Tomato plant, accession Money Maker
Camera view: bottom (45 deg); turntable rotation: 270 degrees
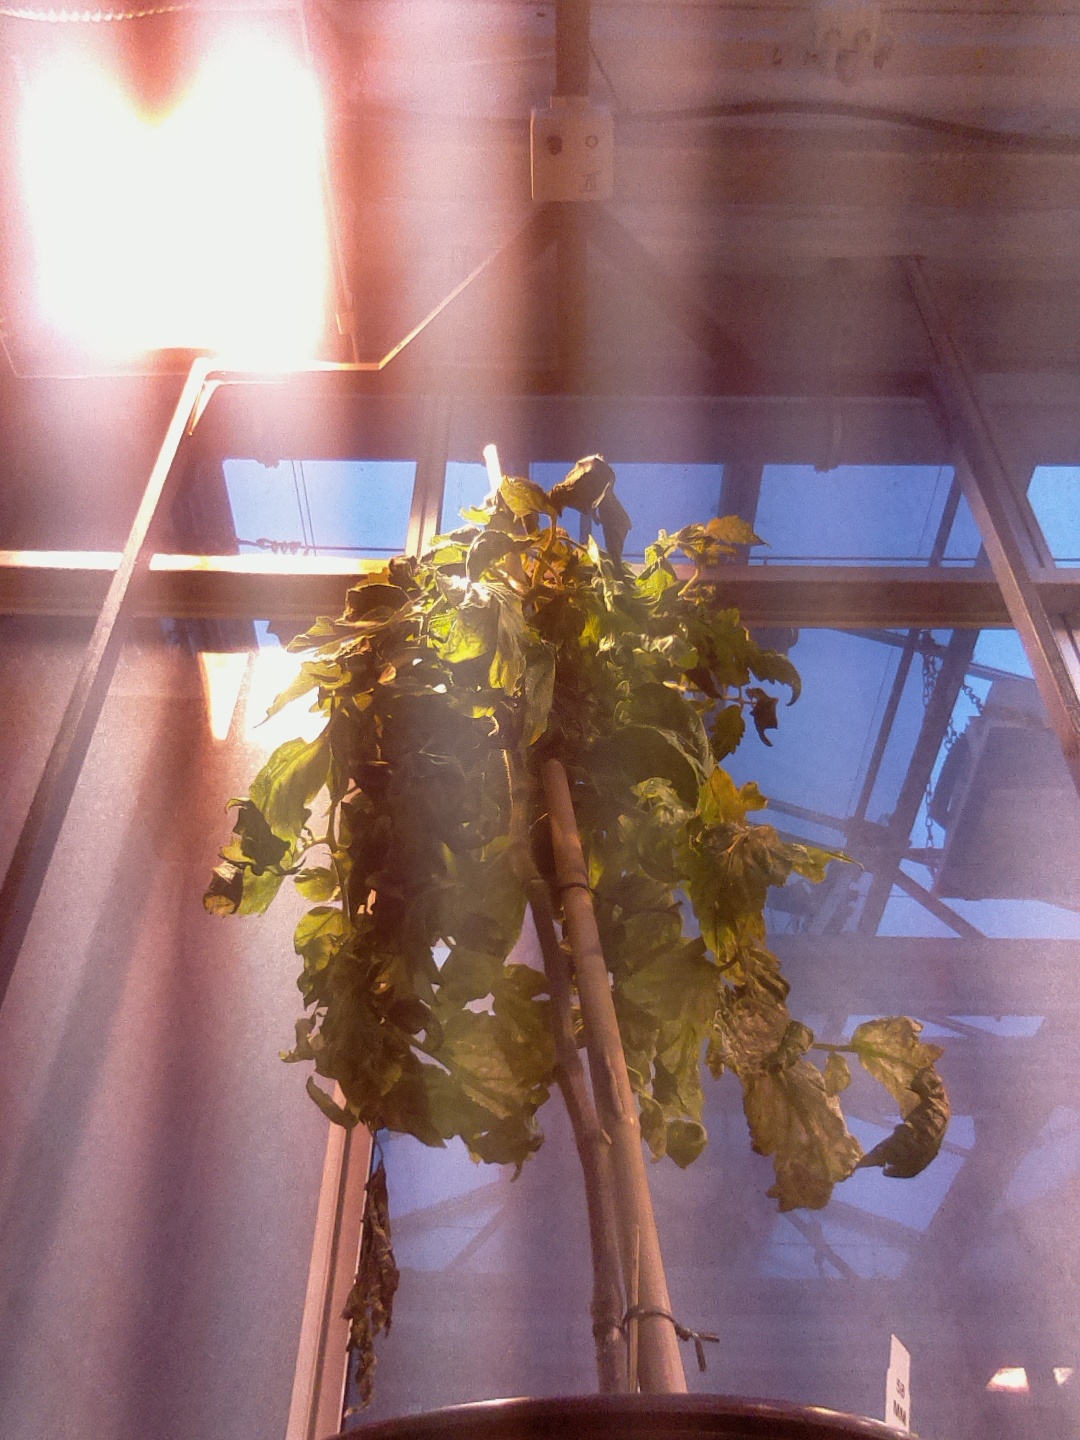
BBCH growth stage 74: 40%-50% of final fruit size